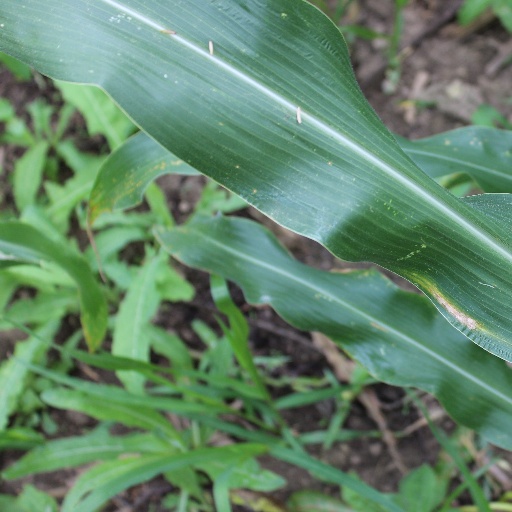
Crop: maize; corn